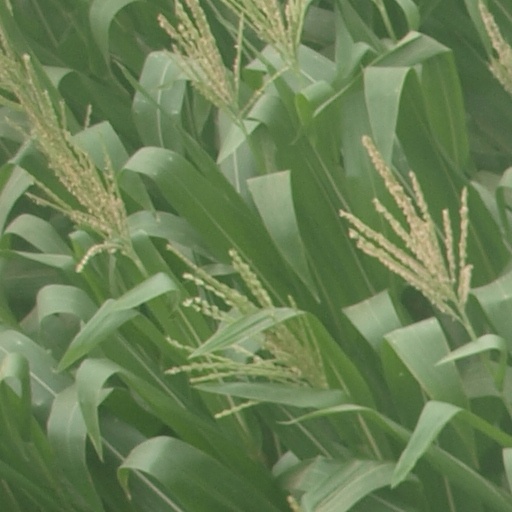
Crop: maize; corn